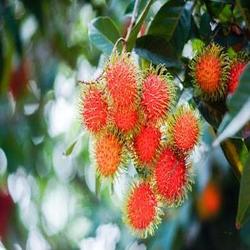
Label: Rambutan